Jake Lever

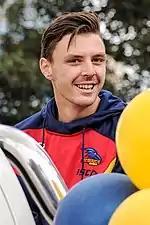
Lever in the AFL Grand Final parade in September 2017

Entering the 2017 season, Lever was predicted to be Adelaide's greatest emerging talent by "Fox Sports Australia" journalist, Riley Beveridge, however, after sustaining a hamstring injury during the pre-season, he played his first match of the year in a SANFL trial match during the same weekend as the opening round of the AFL season. He returned to the AFL for the seventeen point win against Port Adelaide at the Adelaide Oval in round three. He played the next four matches before missing the round eight match against Melbourne at the Adelaide Oval due to a hamstring injury and returned the next week for the eighty point win against at the Gabba. He suffered his third hamstring injury for the season during the round seventeen match against Melbourne at TIO Stadium and consequently missed the next two matches. He returned for the eighty-four point win against Post Adelaide in round twenty in which was his fiftieth AFL match.